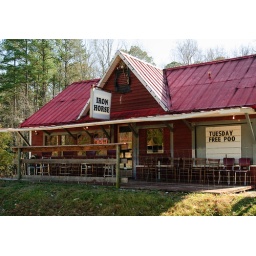
My wife spotted this sign on a biker bar in Apex so I had to stop to take a picture.